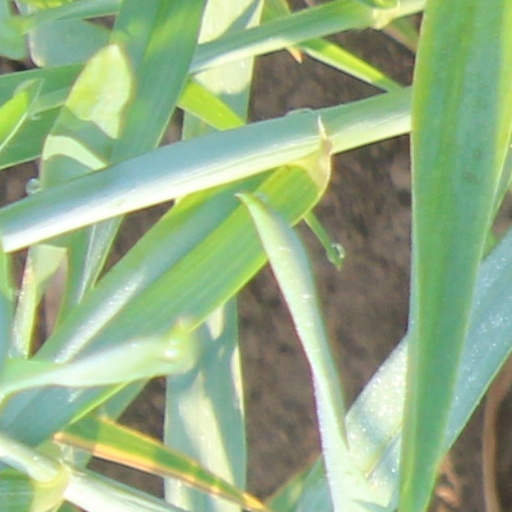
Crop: wheat